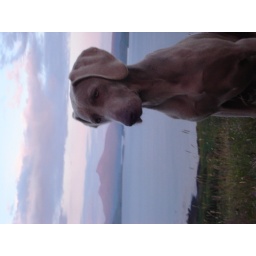
mull weimaraner on the hill in front of the house